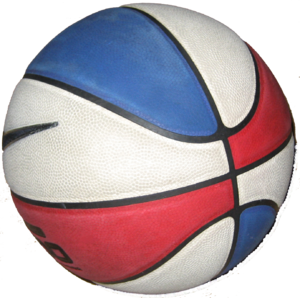
Basketballbold / Forskellige basketballbolde
En basketballbold er en kugleformet, luftfyldt bold, der bruges i basketball. Størrelsen af bolden kan gå fra reklame- og legetøjsbolde, der ikke har større diameter end en tennisbold, til særlige træningsbolde, der har lidt større omkreds end den officielle på maksimalt 760 mm.